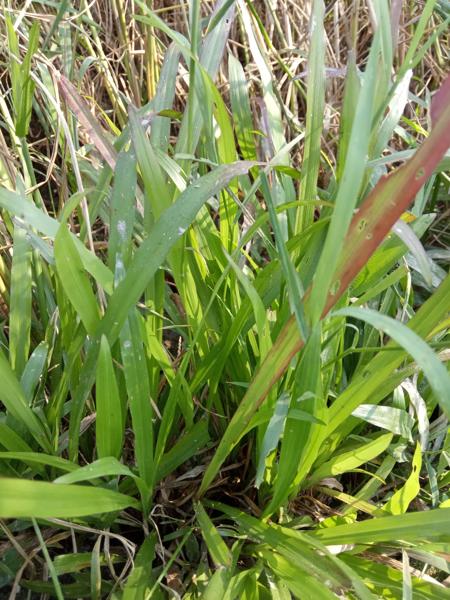
Weed species: Paspalum scrobiculatum